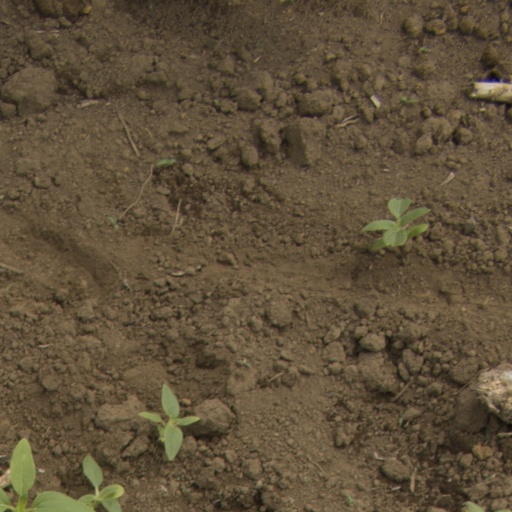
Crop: Jerusalem artichoke